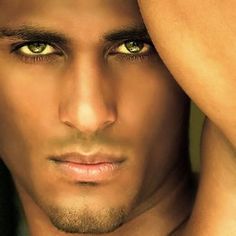
Portrait style: Real Portrait